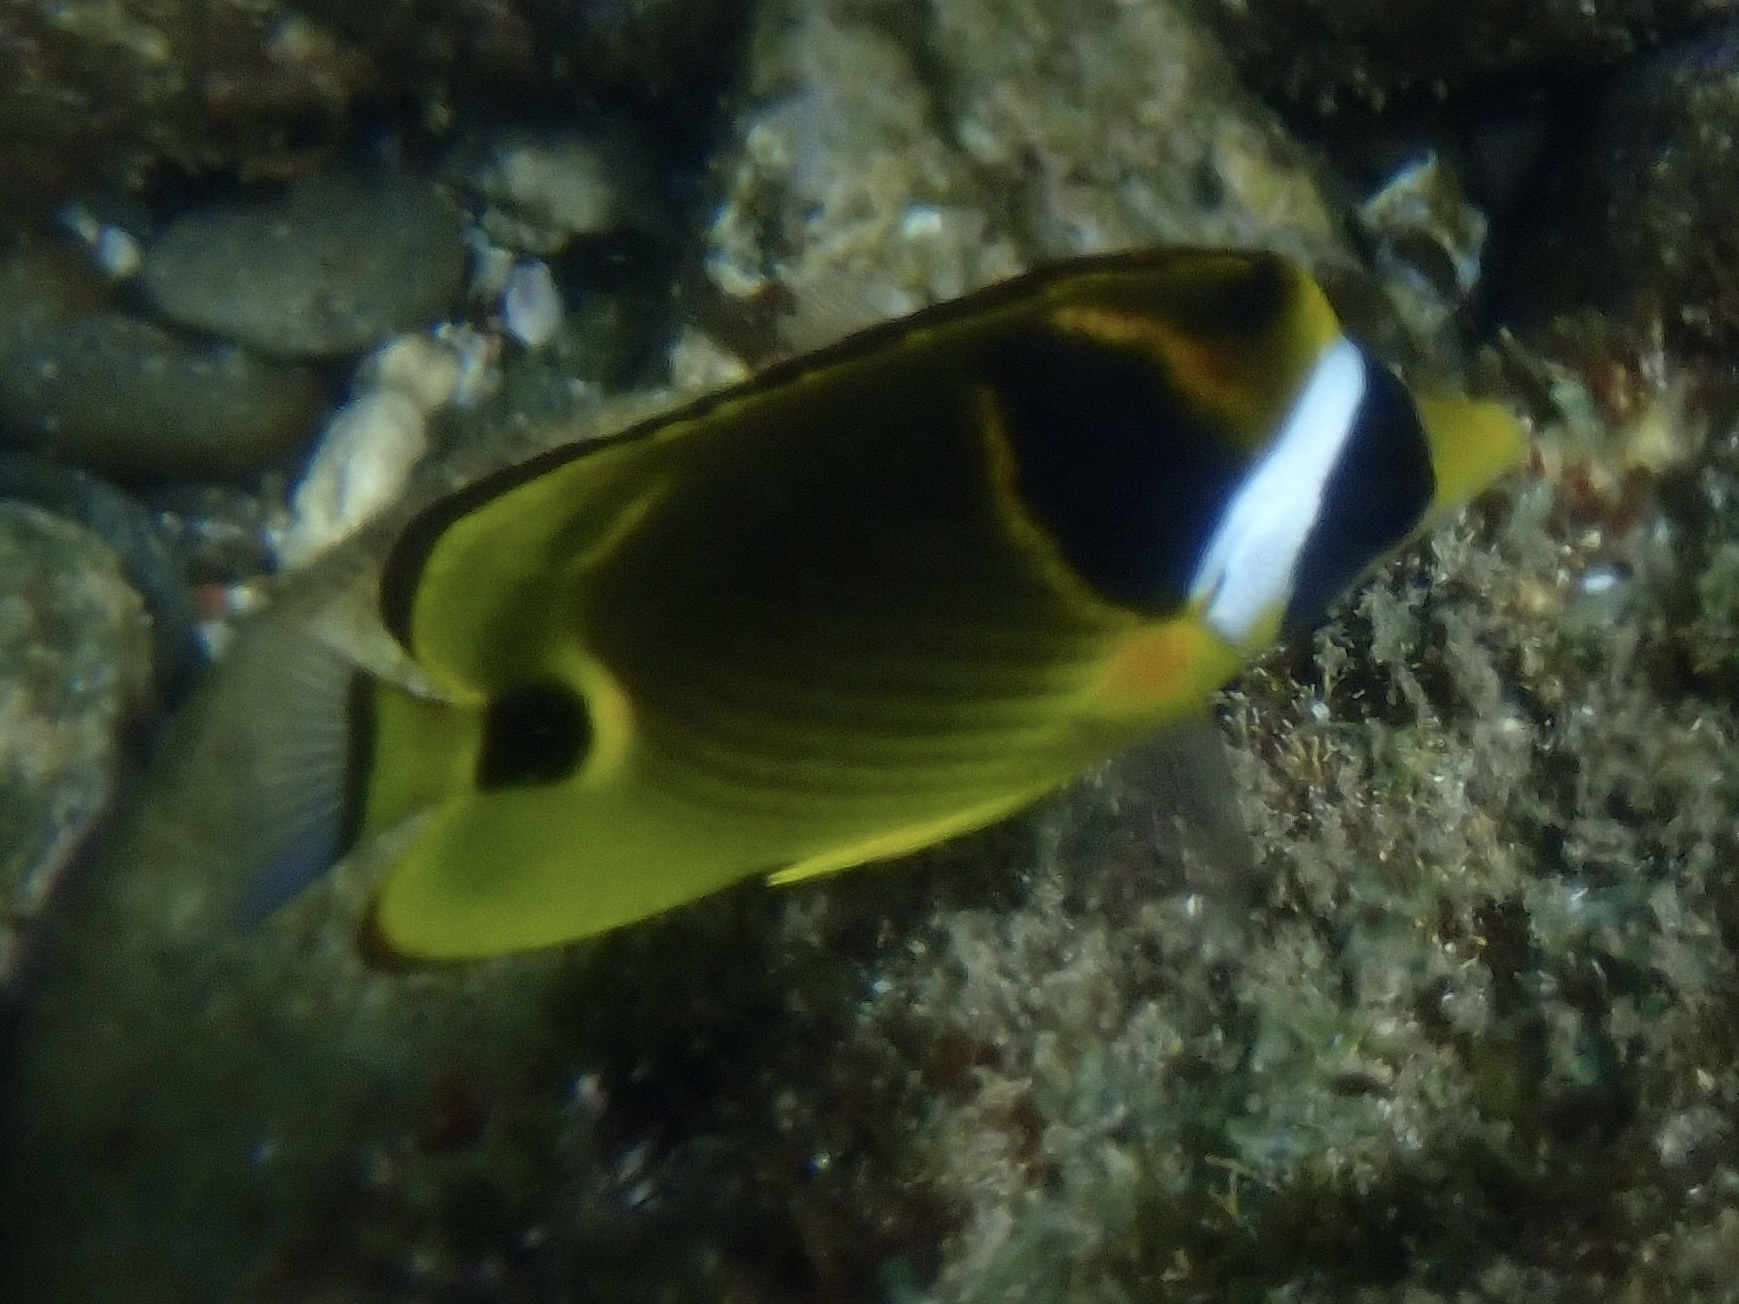
Chaetodon lunula (Raccoon Butterflyfish)